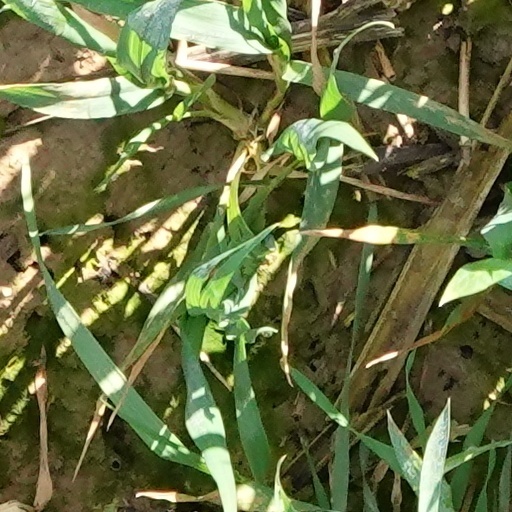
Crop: wheat